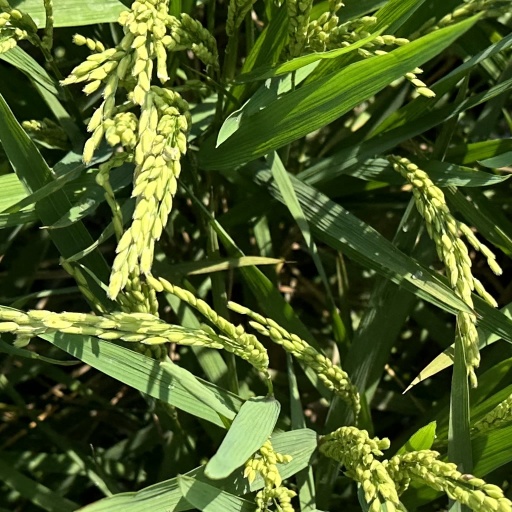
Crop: rice